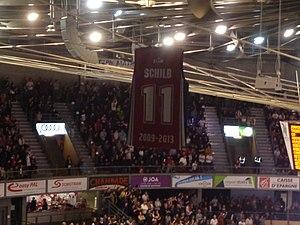
La bannière de Blake Schilb (maillot retiré)
L'Élan sportif chalonnais est un club professionnel français de basket-ball appartenant à l'élite du championnat de France. Il est basé dans la ville de Chalon-sur-Saône en Saône-et-Loire. Le club évolue actuellement au Colisée, une salle d'une capacité de 4 000 places assises depuis 2001 puis 5 000 places assises en 2012 puis 4 948 places en 2015 et finalement 4 540 places en 2017. Auparavant, l'Élan chalonnais jouait à la Maison des sports depuis 1970.